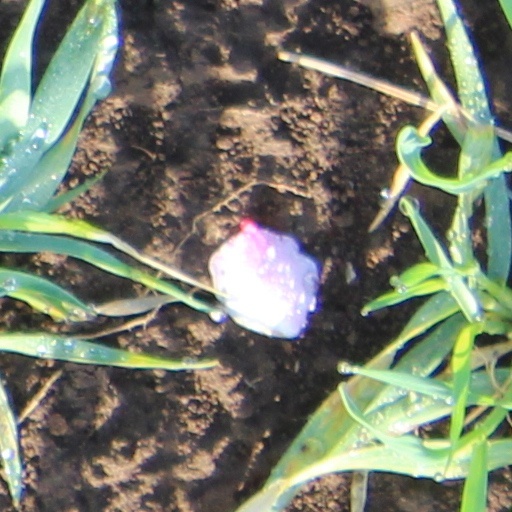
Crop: wheat